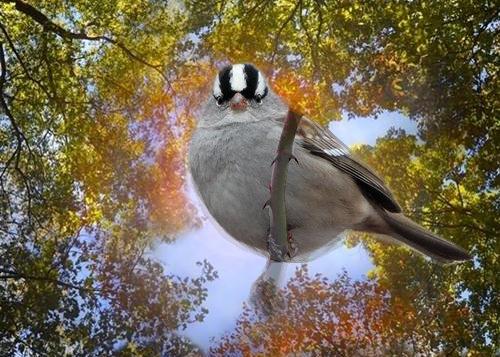
Bird species: White_crowned_Sparrow
Bird type: landbird
Background: land